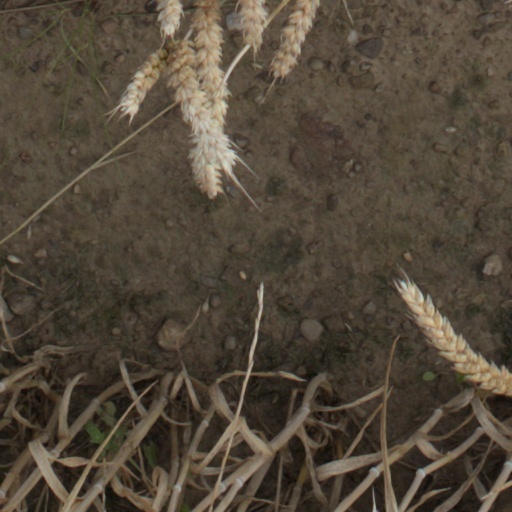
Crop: wheat